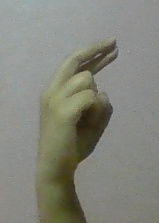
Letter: zay